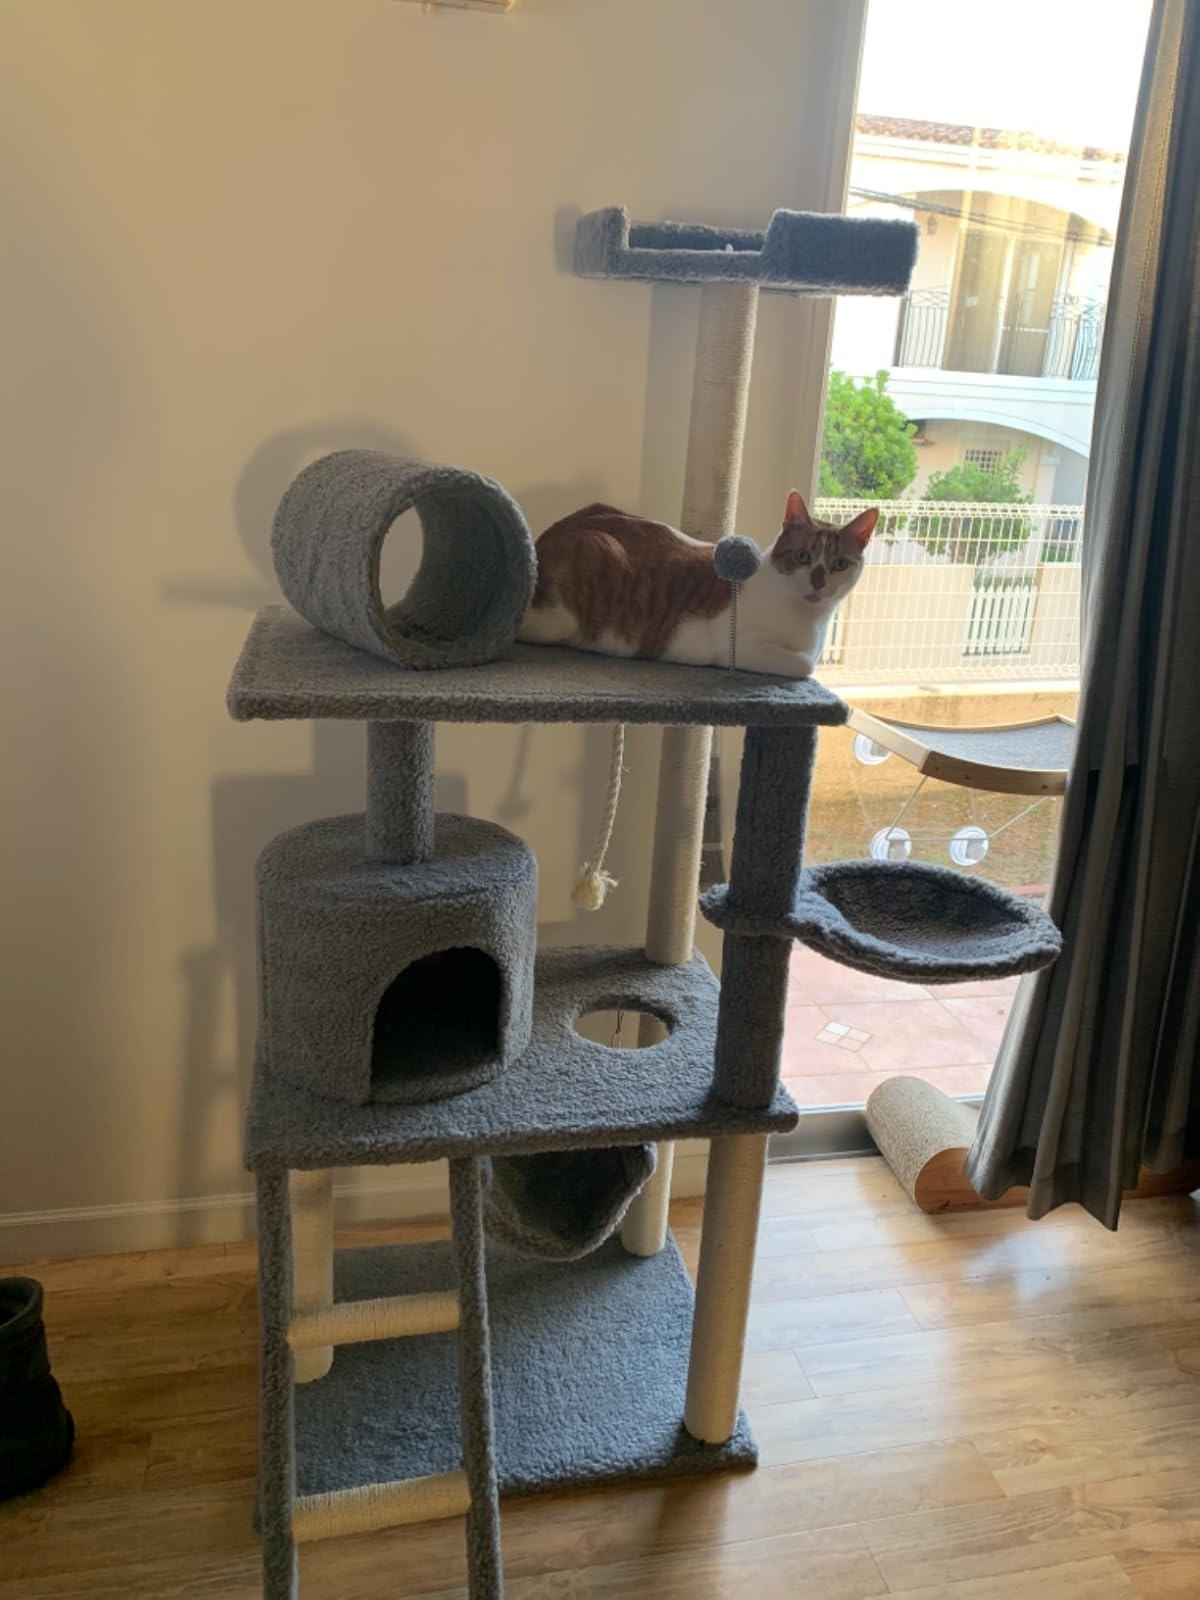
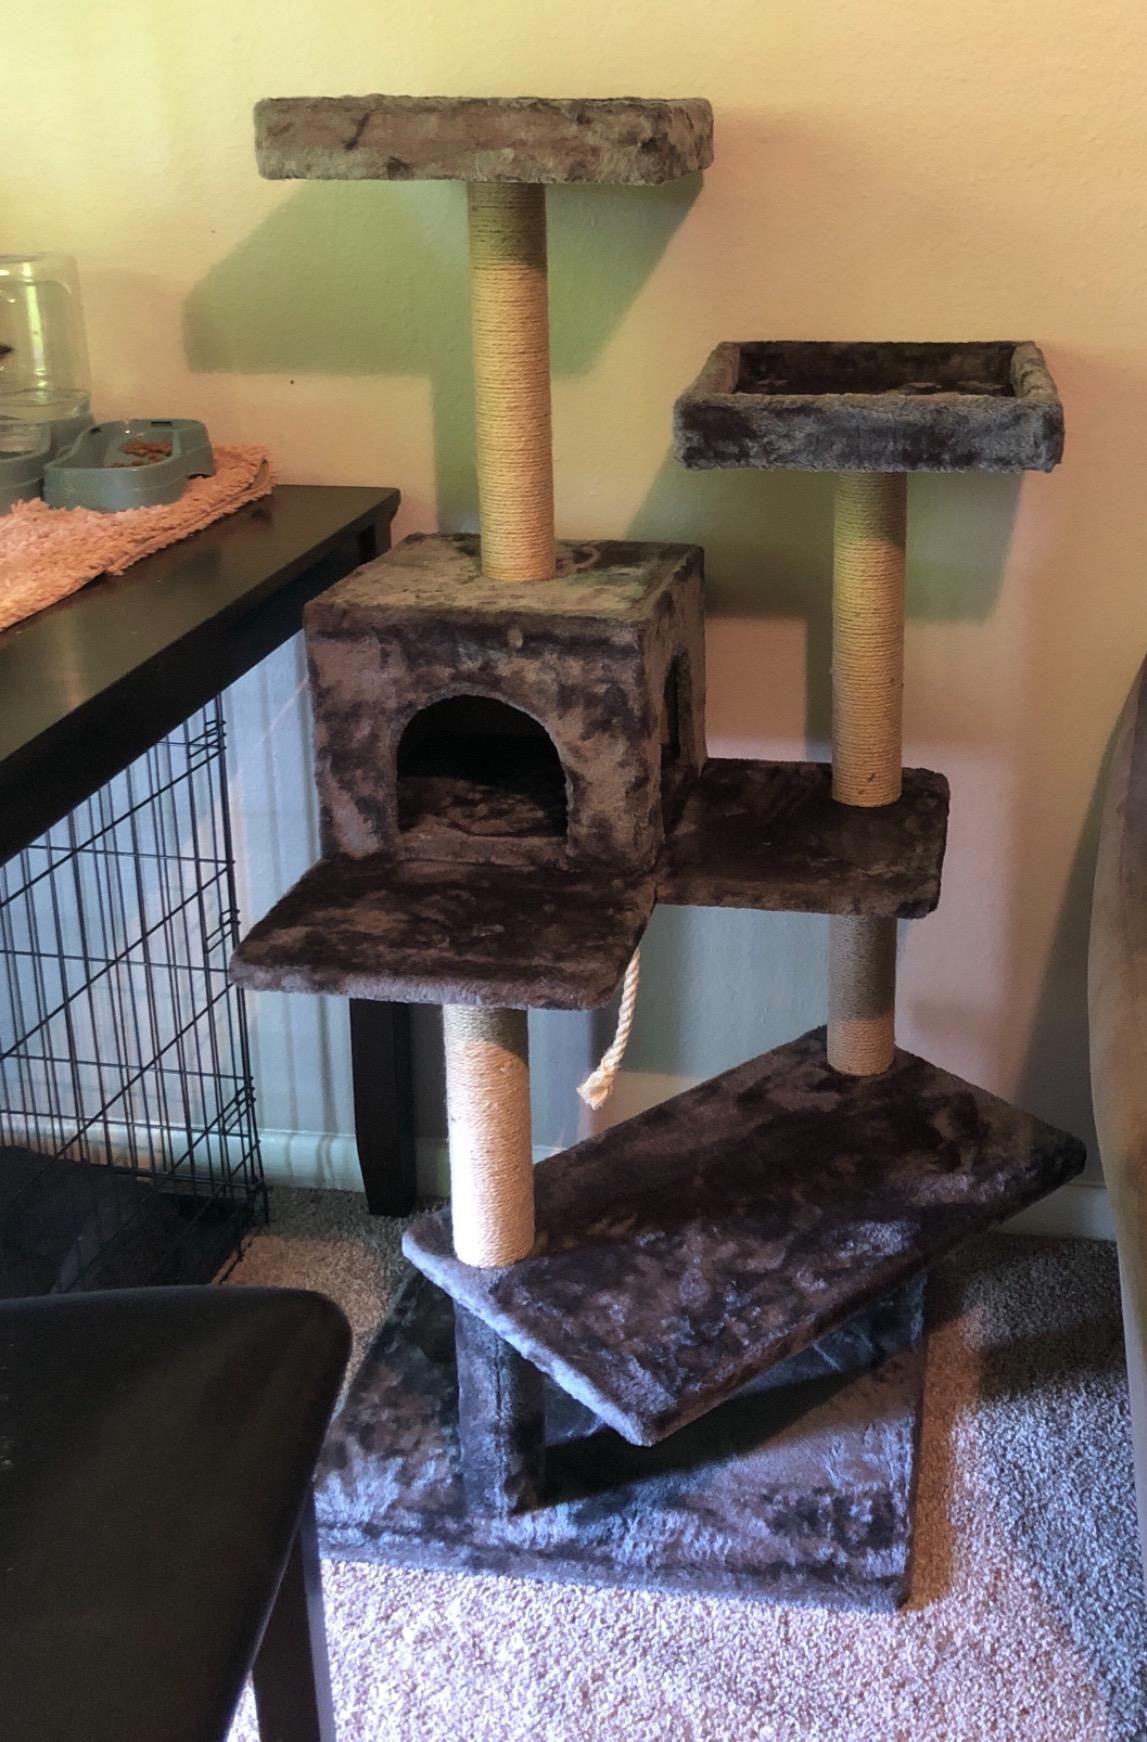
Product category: items_cat tree
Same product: no